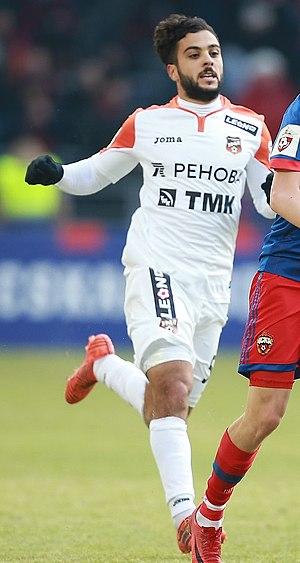
Othman El Kabir, né le 17 juillet 1991 à Amsterdam aux Pays-Bas, est un footballeur néerlando-marocain évoluant au poste de milieu récupérateur avec le club russe de l'Oural Iekaterinbourg.